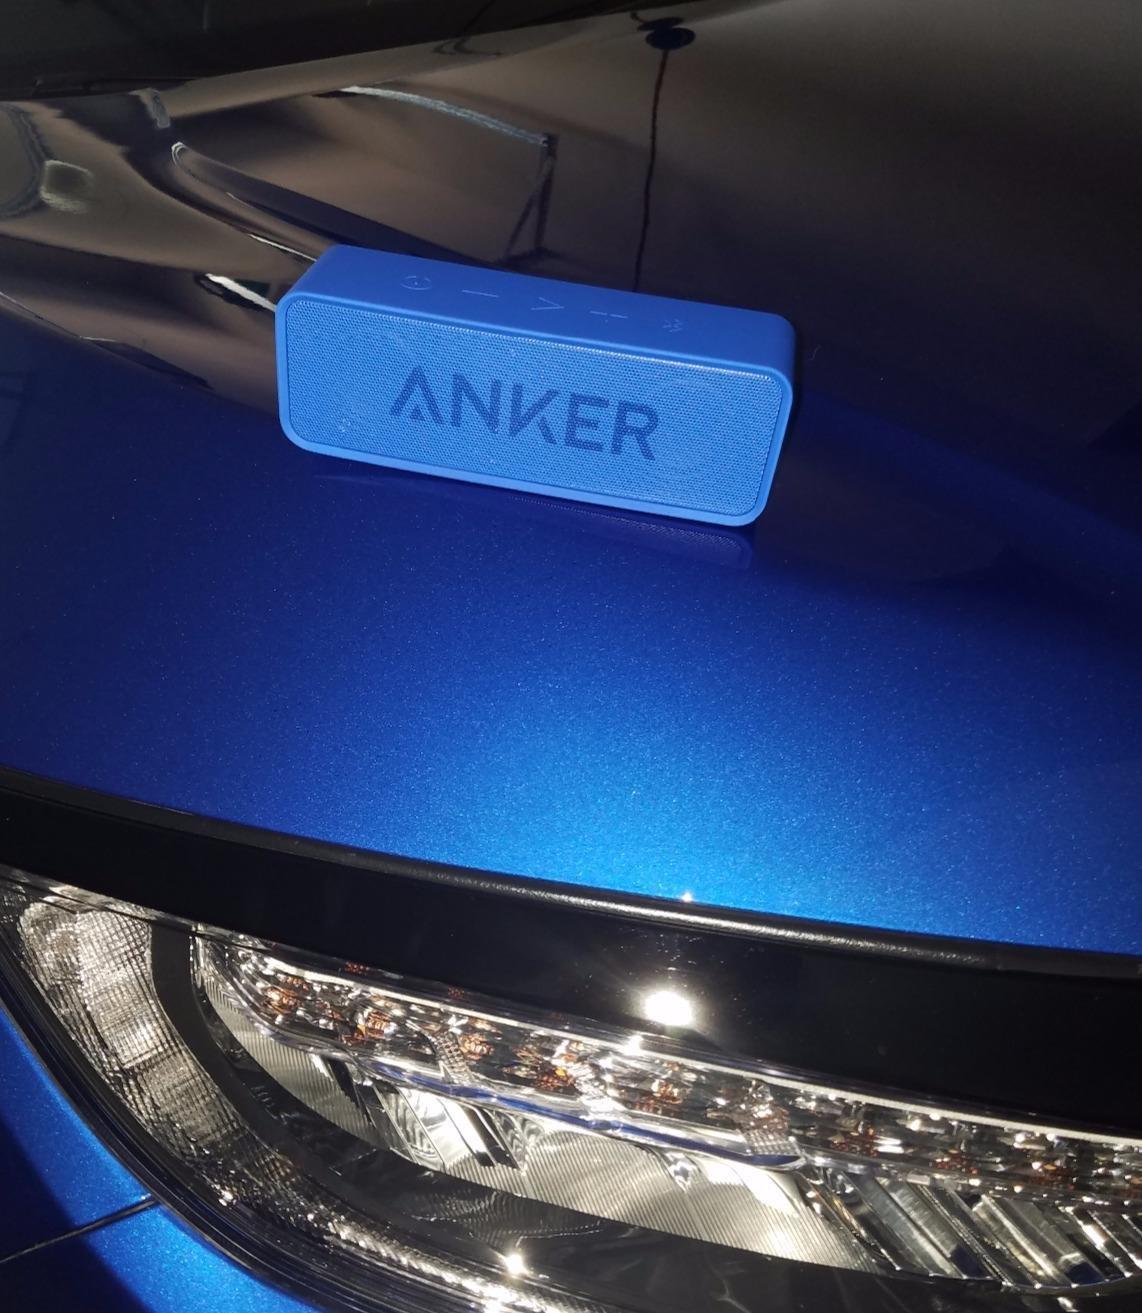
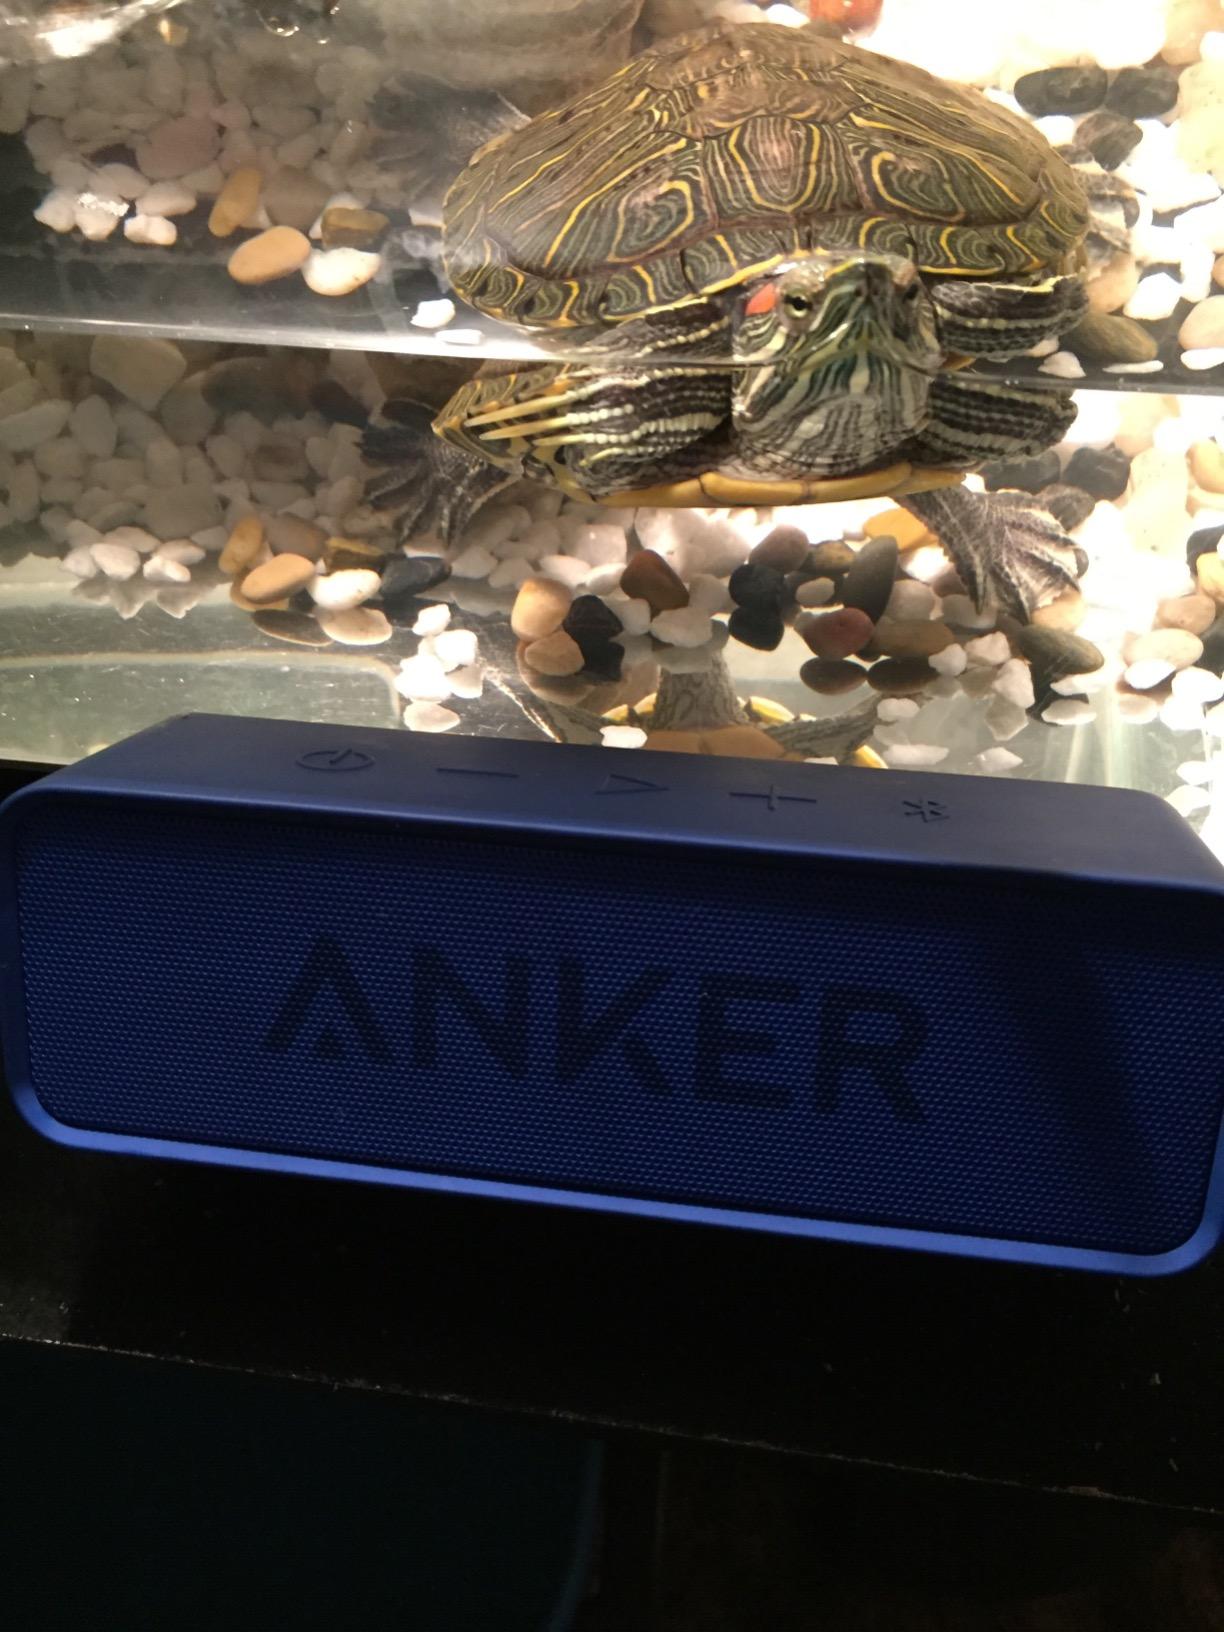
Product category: speaker
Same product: yes